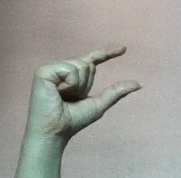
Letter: dal